Love Birds (Sherman)

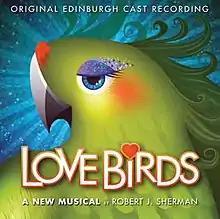
"Love Birds" CD Cover

The "Love Birds" Original Edinburgh Cast Recording was recorded on July 30, 2015 and mixed on July 31 and August 3. The CD was produced by Robert Sherman. The music was produced by Richard Healey, Neil MacDonald and Nick Taylor and recorded, mixed and mastered by Nick Taylor at Porcupine Studios in South London. The CD was released by SimG Records on August 17, 2015, with pre-orders and advance copies available from August 13. The recording was released digitally on iTunes on September 14, 2015.